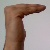
The image shows a hand gesture representing a space in Indian Sign Language.